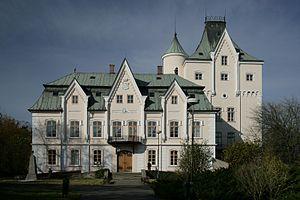
Studénka est une ville du district de Nový Jičín, dans la région de Moravie-Silésie, en République tchèque. Sa population s'élevait à 9 536 habitants en 2019.